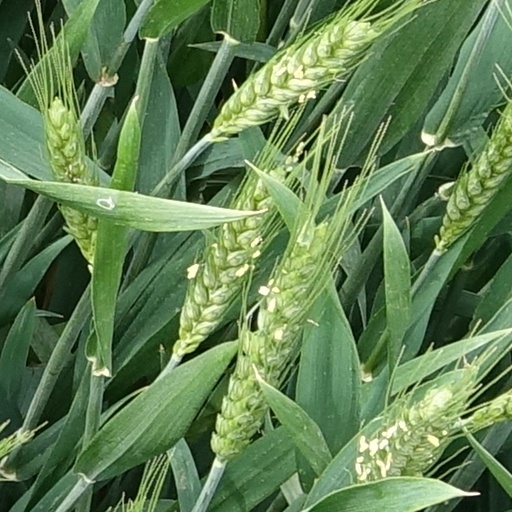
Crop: wheat